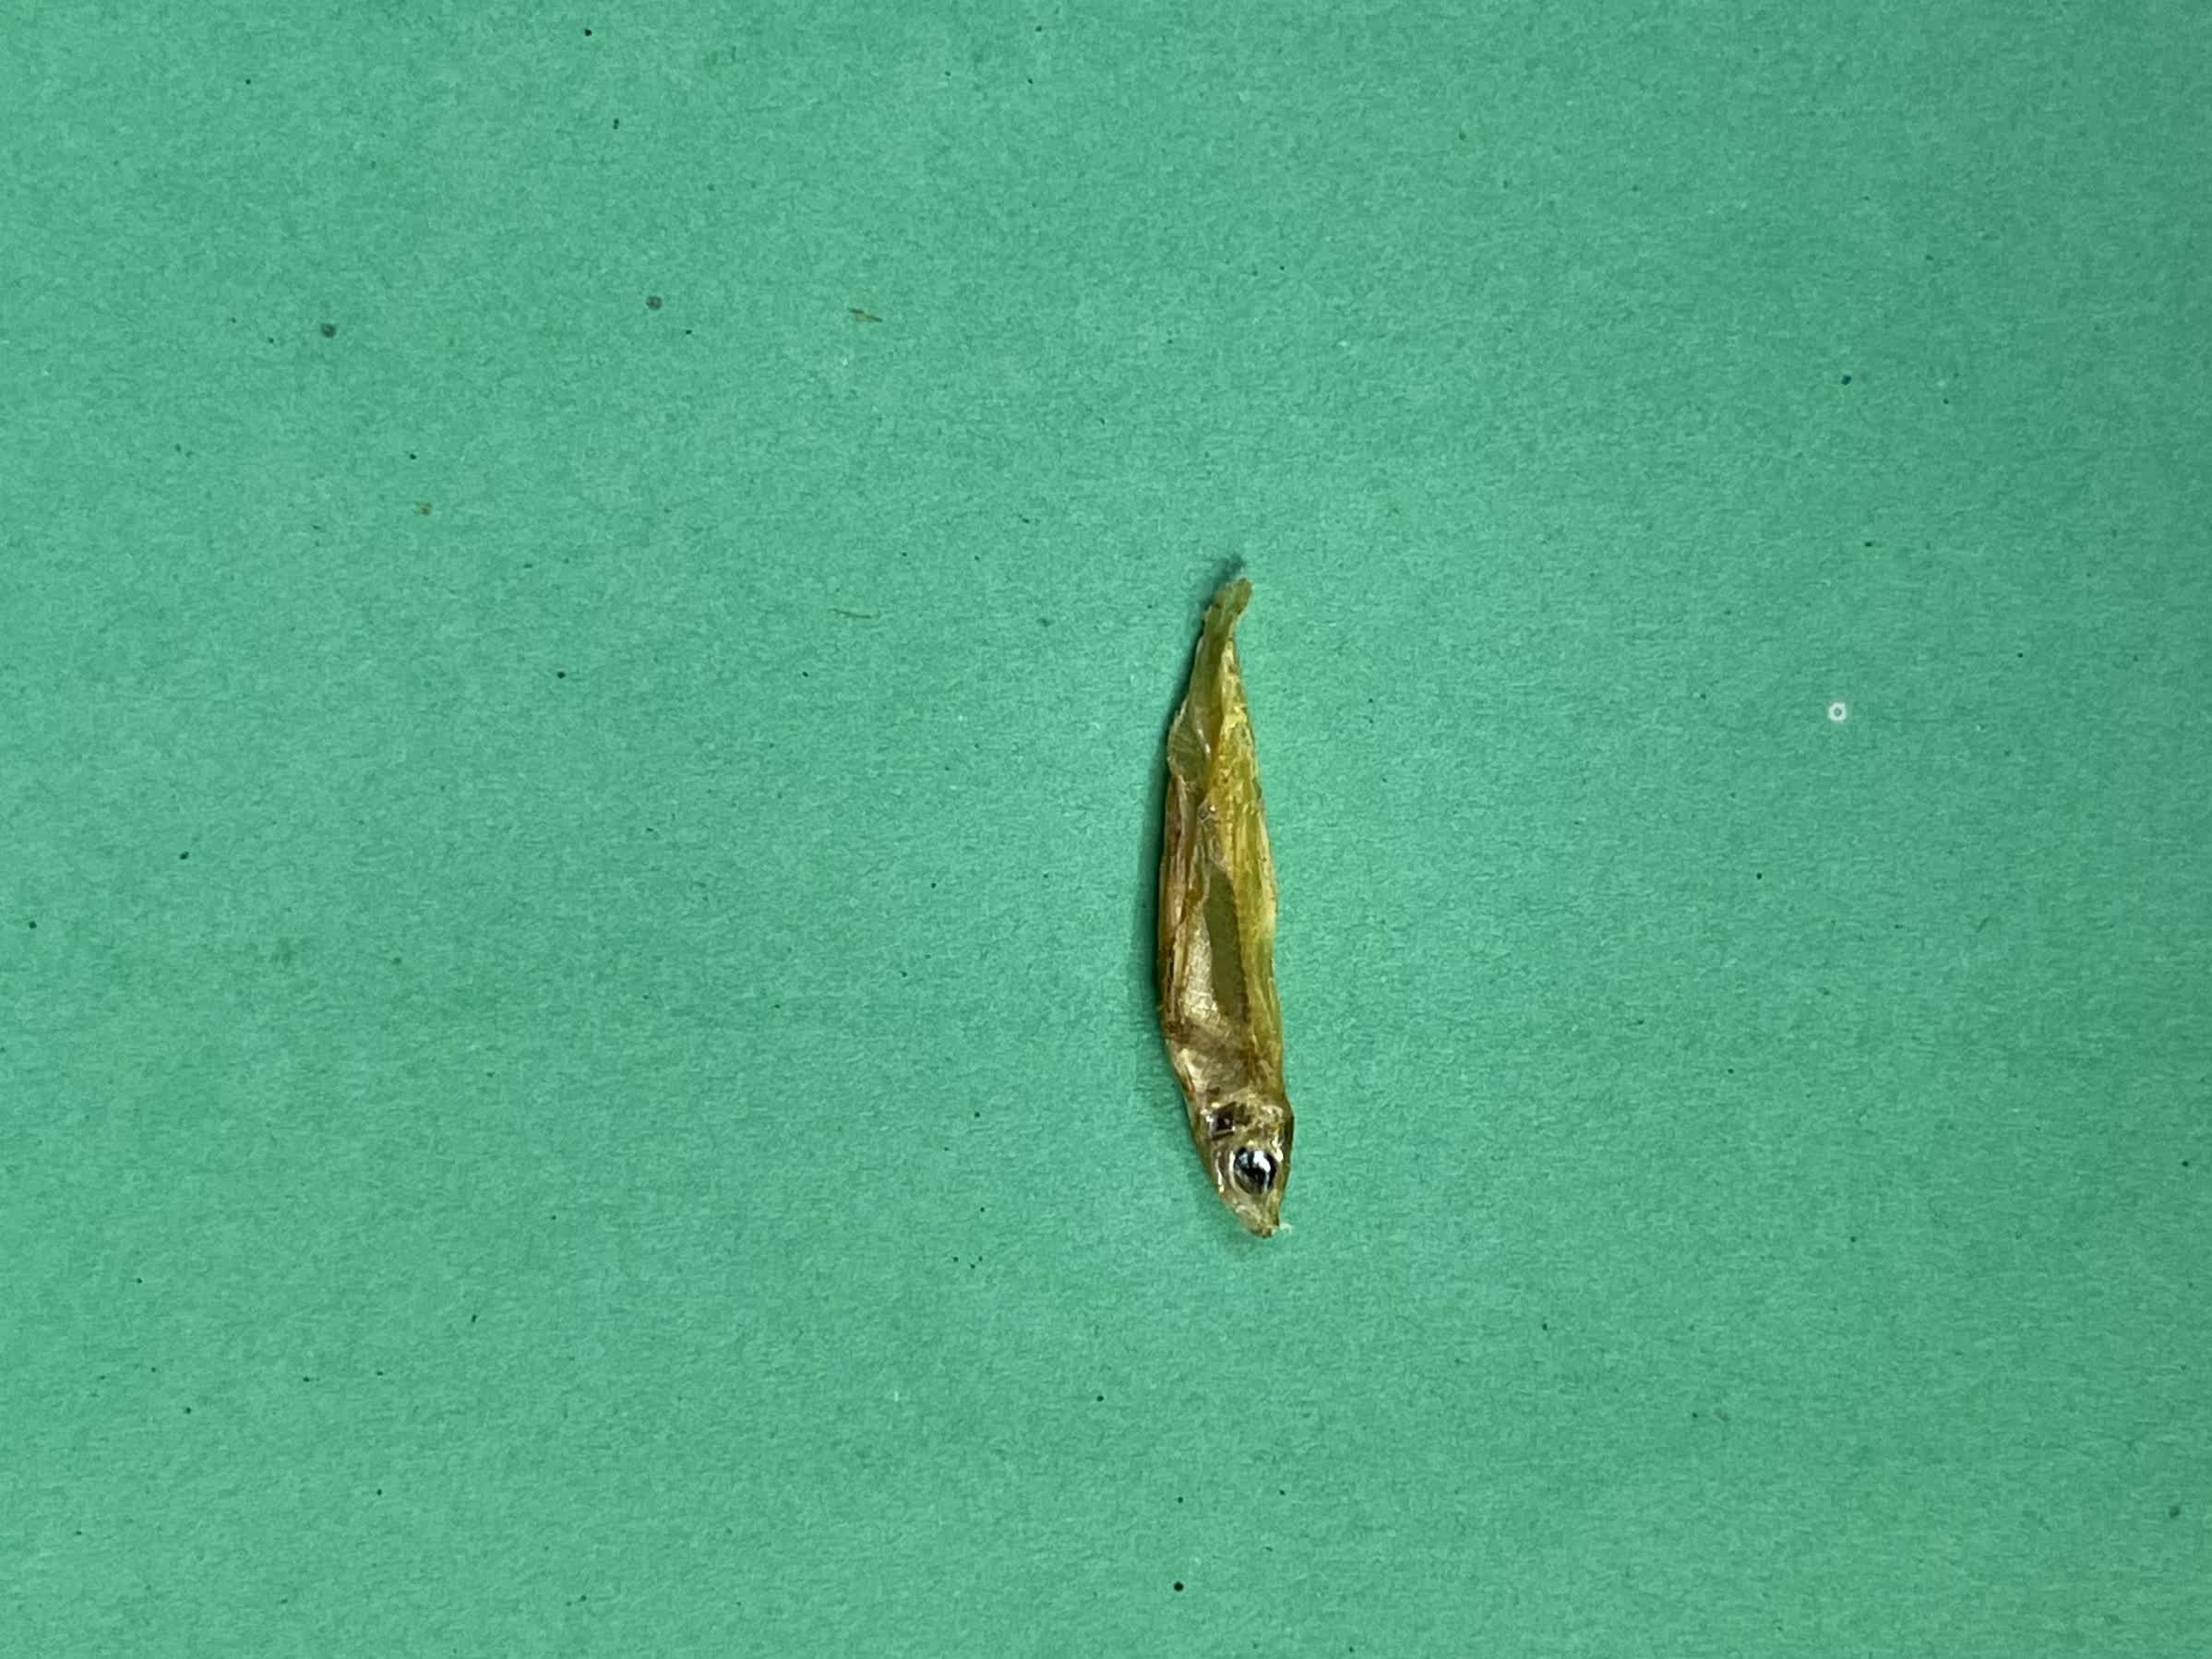
Species: kachki